Cuba during World War II

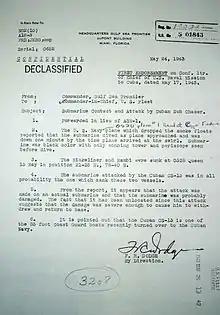
A declassified United States Navy report on the sinking of U-176.

The only U-boat sunk by the Cuban Navy was "U-176", the submarine that had sunk "Mambi" and "Nickeliner". On May 15, 1943, a squadron of Cuban submarine chasers, formed by the CS-11, CS-12 and CS-13, sailed from Isabela de Sagua toward Havana escorting the Honduran ship "Wanks", and the Cuban ship "Camagüey", both of which were loaded with sugar. The crews of the merchant ships, as well as those of the warships were on full alert. Just before their departure, a warning had been received that a surfacing submarine had been detected off the northern coast of Matanzas.